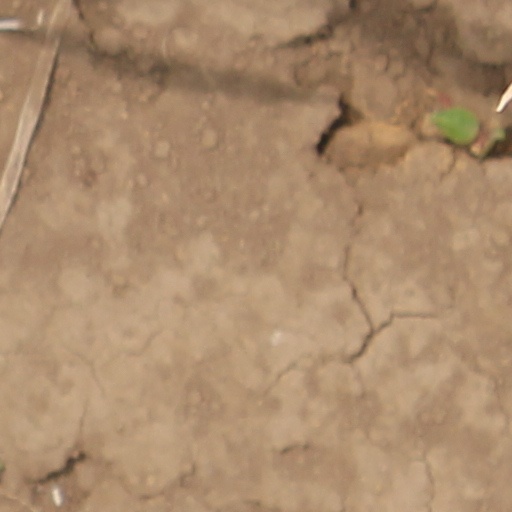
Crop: wheat